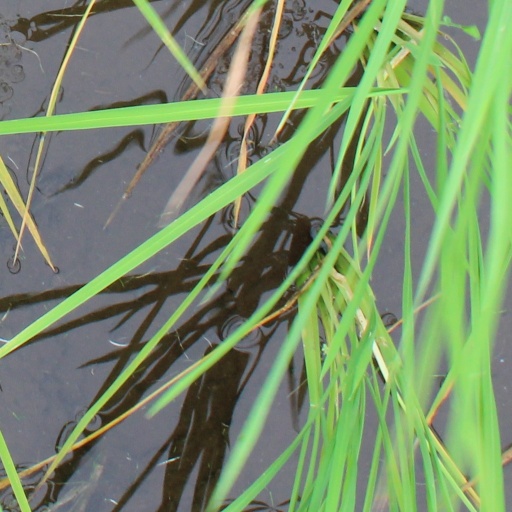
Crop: rice